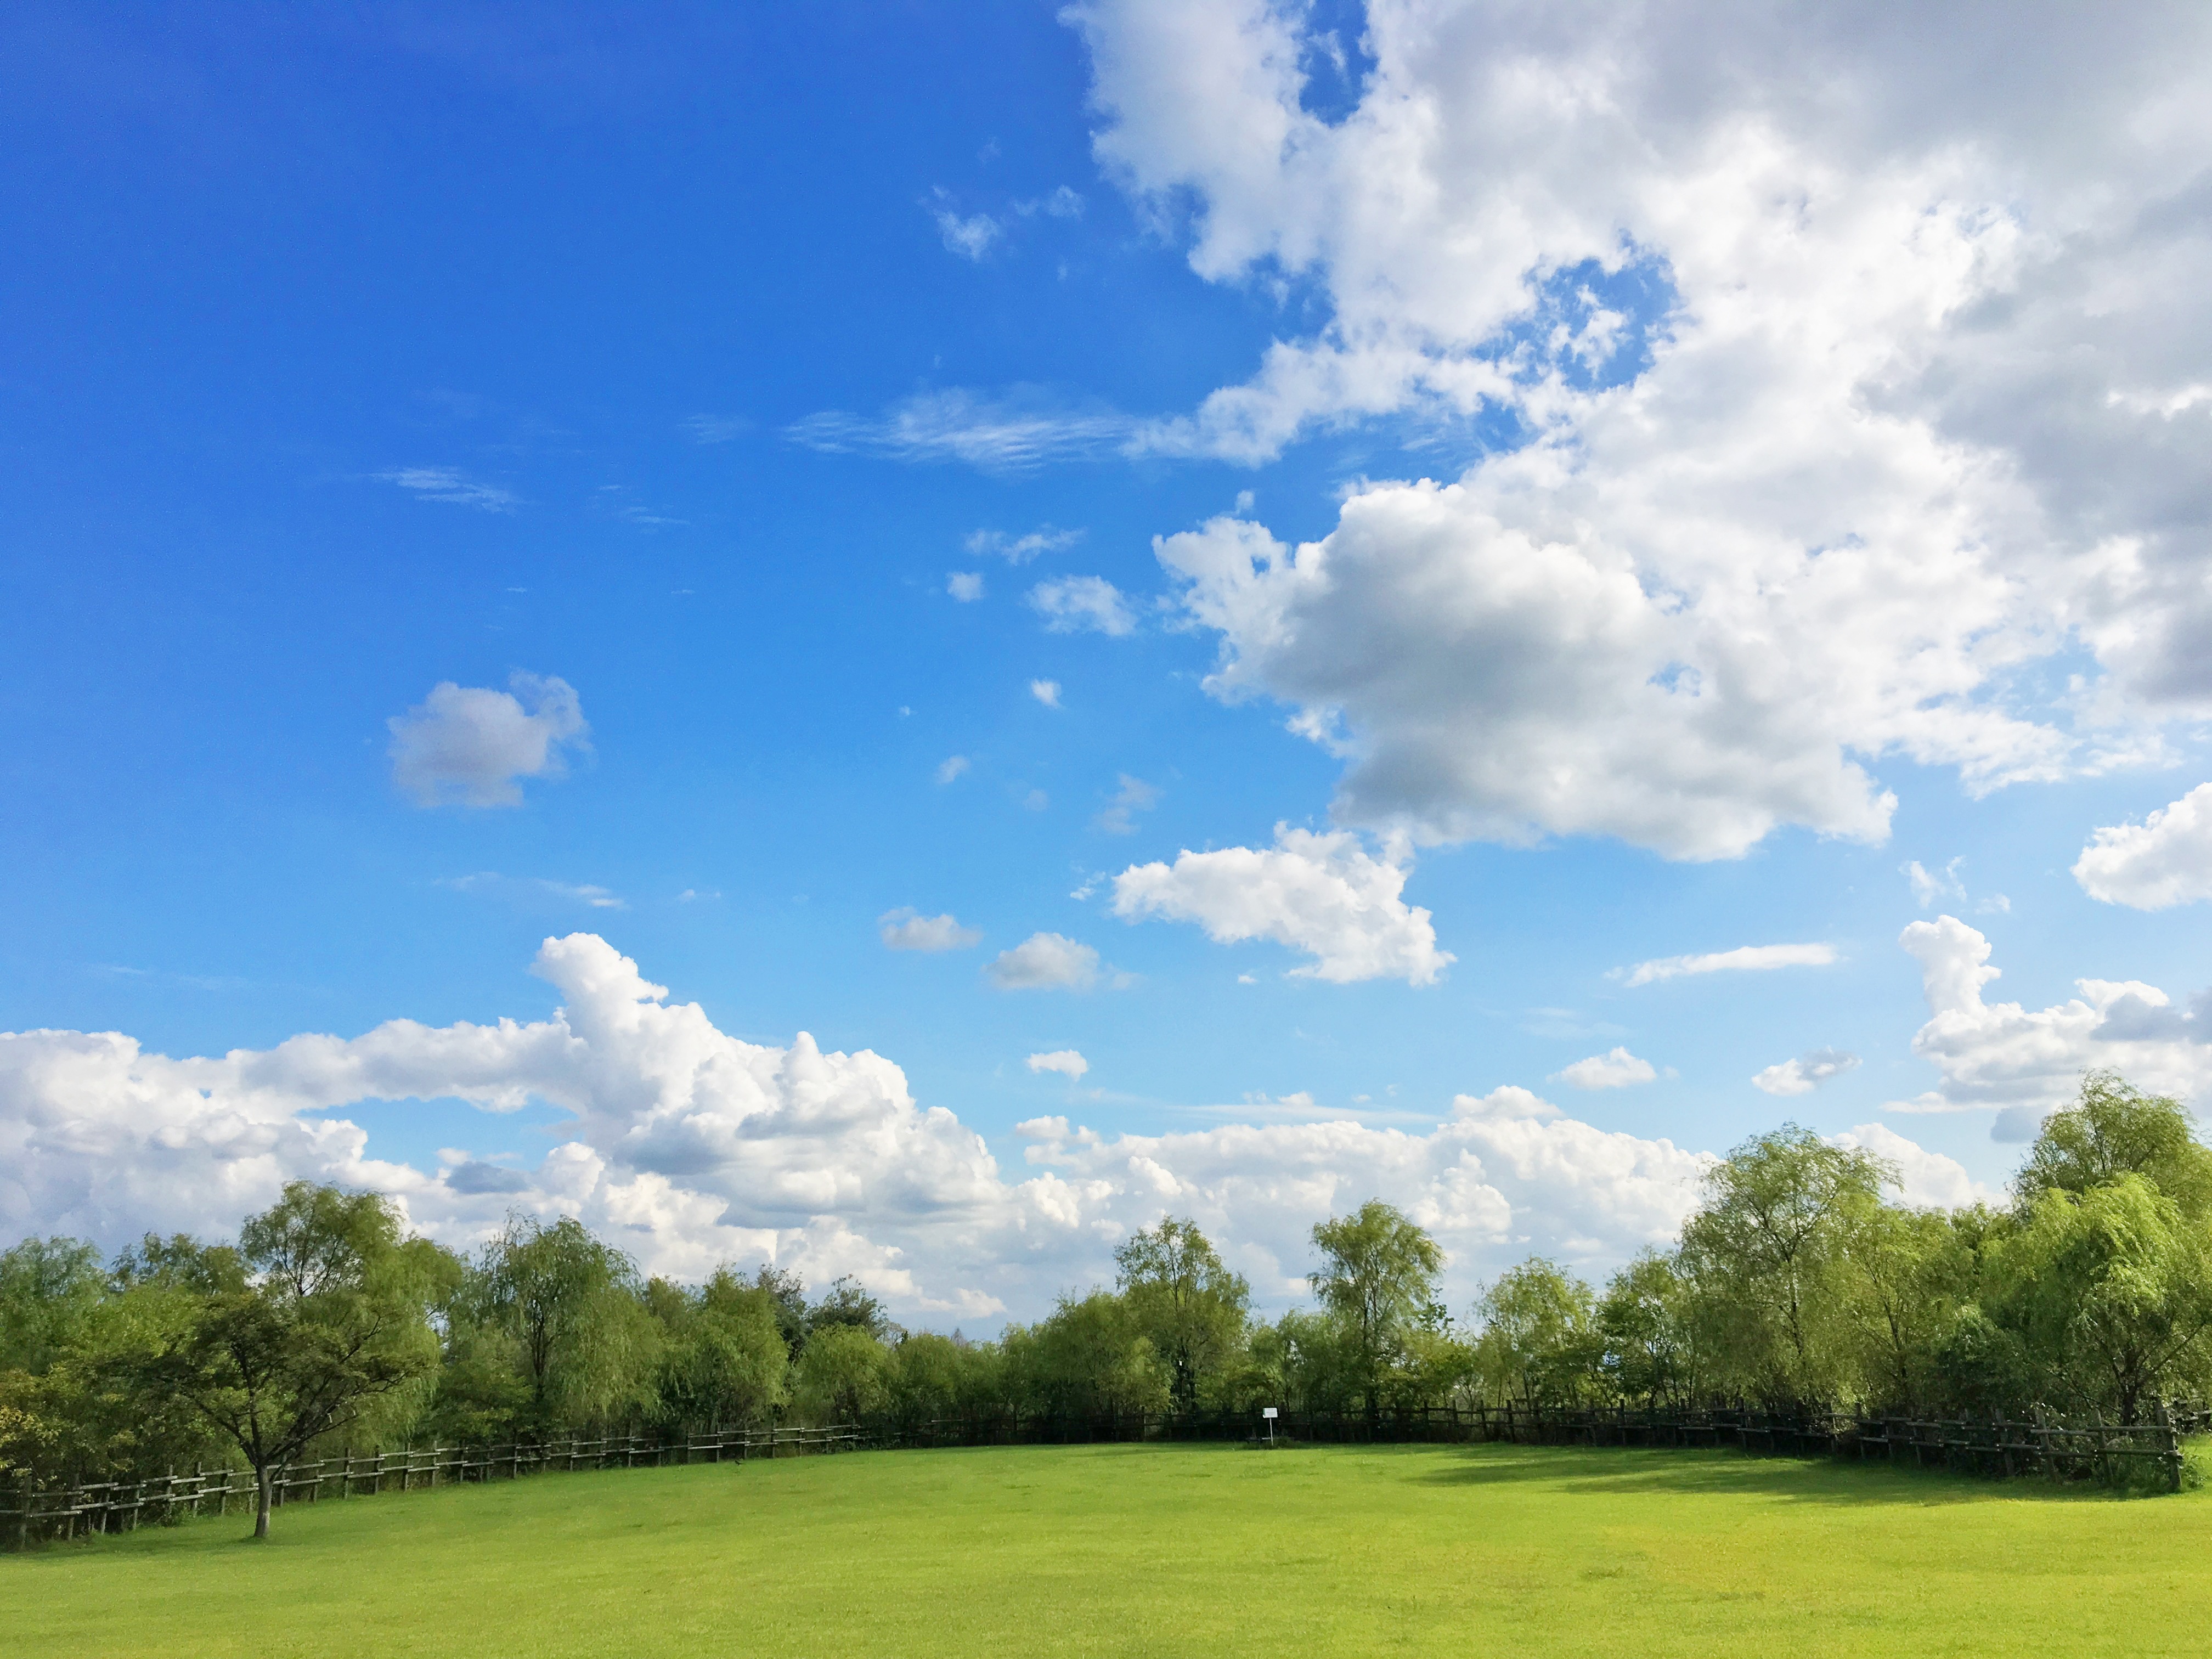
landscape, tree, nature, grass, horizon, abstract, cloud, structure, sky, wood, field, lawn, meadow, prairie, sunlight, summer, green, pasture, cumulus, plain, golf course, grassland, rural area, sport venue